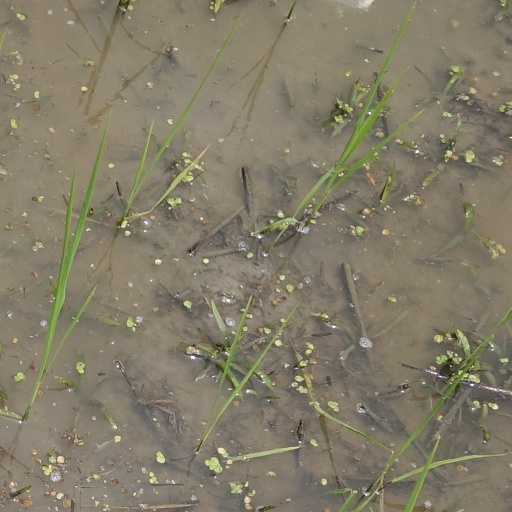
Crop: rice